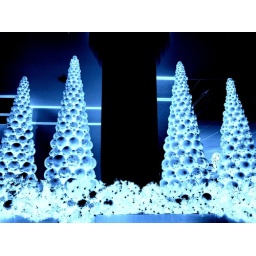
Christmas trees made out of red ornaments in JC Penney. iPhone4, PhotoStudio App, X-ray effect.